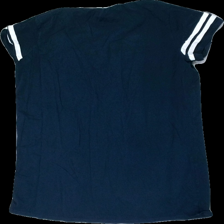
View: back
Type: T-shirt
Category: Unisex
Brand: Not in the list
Brand text on label: athletics
Colors: Blue, White
Material: 100% cotton
Pattern: Logo print
Cut: Oversize
Size: onesize
Season: All
Price range: <50
Recommended usage: Export
Comment: sned söm